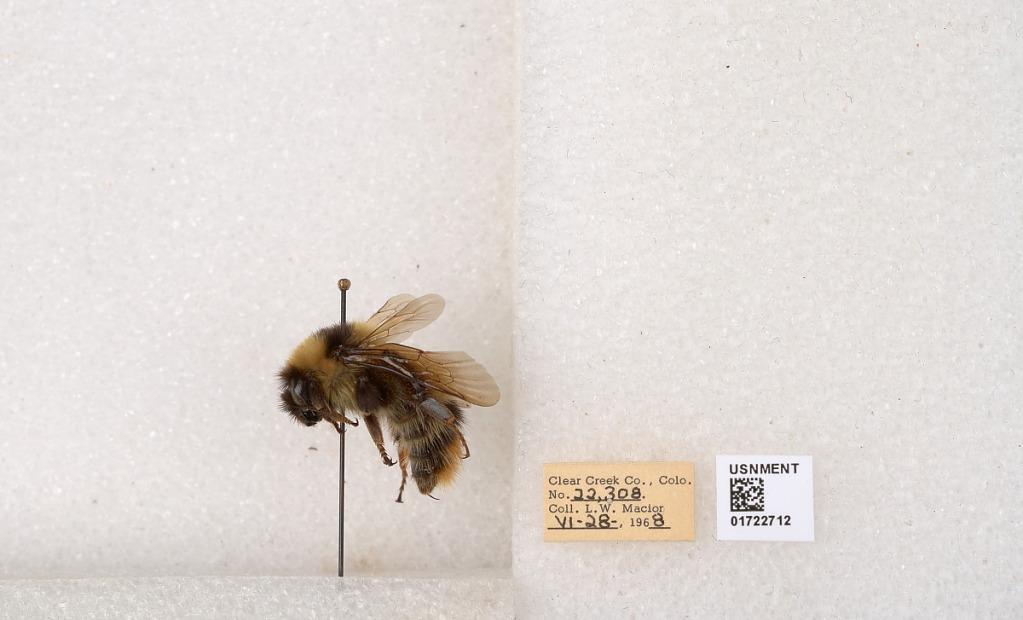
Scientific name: Bombus kirbyellus
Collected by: L. Macior
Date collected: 1968-6-28
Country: United States
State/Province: Colorado
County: Clear Creek
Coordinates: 39.6891, -105.644